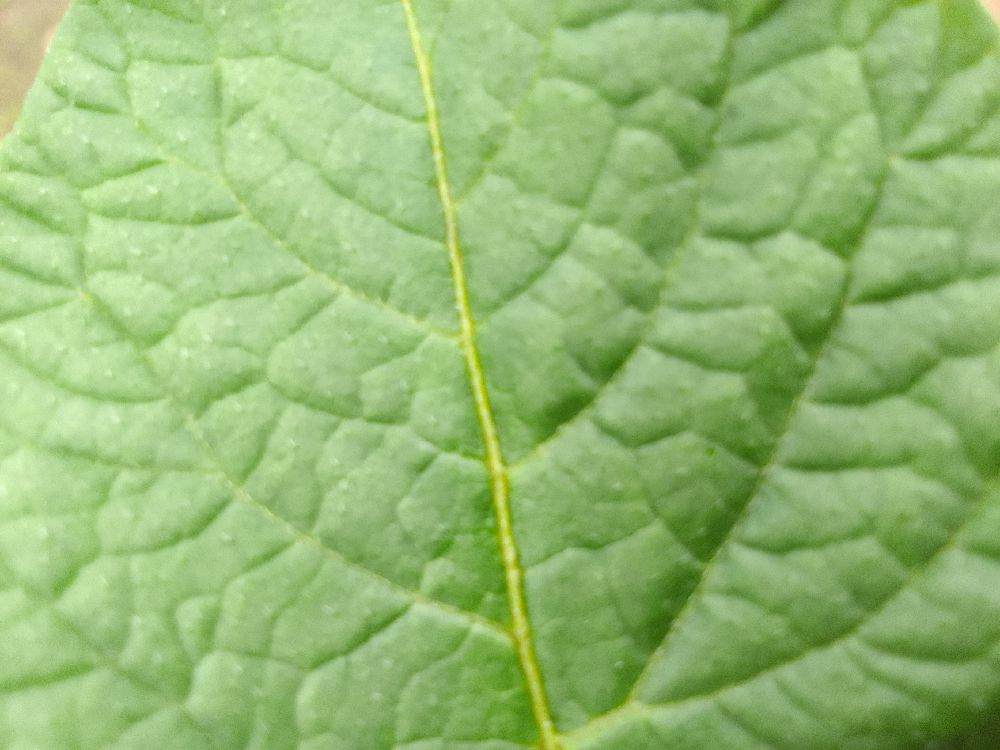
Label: Healthy